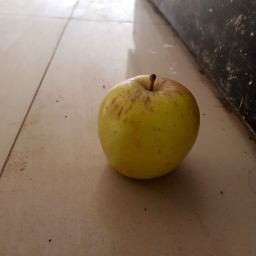
Fruit: Apple
Quality: Good